Denver Nuggets

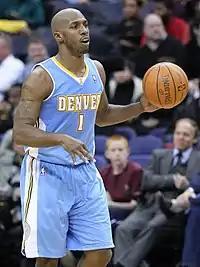
Chauncey Billups, acquired in 2008, helped the George Karl/Carmelo Anthony duo to their first playoff series win.

With Carmelo Anthony averaging 22.8 points per game and Billups averaging 6.4 assists in the 2008–09 NBA season the Nuggets accomplished a great number of franchise milestones. Their 54–28 record matched the most wins the franchise had gotten since their induction in the NBA; their 27–14 start was also a record for wins in the first half of a season. This also marked the first time in the franchise's history the team had back-to-back 50-win seasons. They led the Northwest division for much of the season, eventually winning the division and placing #2 in the Western Conference, matching the highest the team has ever been seeded for the playoffs. General manager Mark Warkentien won the NBA Executive of the Year Award for the Nuggets' improvement. They won Game 1 of the playoffs against the New Orleans Hornets, the first time they had home-court advantage since 1988 and also, the 29-point victory was the largest victory for any team for Game 1 of the first round of the 2009 NBA playoffs. Chauncey Billups set a Nuggets franchise record with the most three-pointers in a playoff game with 8, and his 19 three-pointers in total is also a Nuggets record for threes made in a playoff series. They went on to beat the Hornets in 5, including a 58-point victory in Game 4 which matched the most lopsided win in NBA playoff history. They then went on to beat the sixth seed Dallas Mavericks four games to one in the Conference Semifinals to make their first trip to the Western Conference Finals since 1985. That was also the first time the Nuggets had ever led 3–0 in a best-of-seven series. Up to that point, they held an NBA Playoffs-high in three-pointers made and a 16-point average margin of victory, the largest average margin of victory in the first 10 playoff games in NBA Playoff history. They lost the first game of the Western Conference Finals against the Los Angeles Lakers but won the second game to tie the series. Anthony became the first Denver player to score at least 30 points in five consecutive playoff games since the Nuggets joined the NBA in 1976. They lost the series 4–2, ending Denver's longest playoff run in team history.